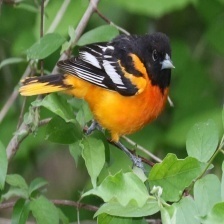
Species: BALTIMORE ORIOLE
Scientific name: ICTERUS GALBULA